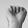
ASL letter: A